M-231 (Michigan highway)

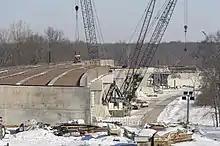
Grand River bridge approaches under construction in March 2014

The 2005 SAFETEA-LU transportation bill provided funding earmarked for the project by US Representative Pete Hoekstra from Holland as well as matching funds from the state's Michigan Jobs Today program. The total cost of the project was expected to be near $150 million (equivalent to $ in ).